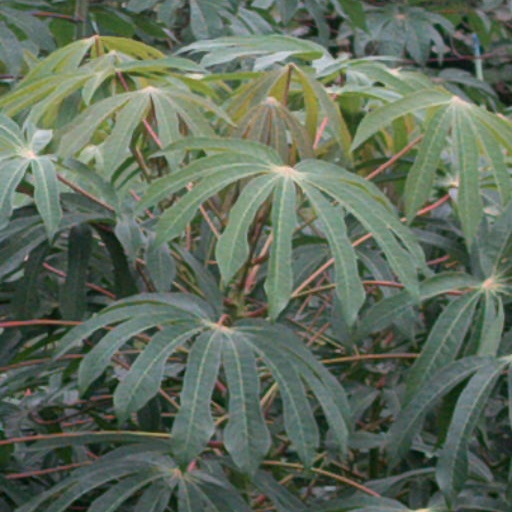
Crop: cassava